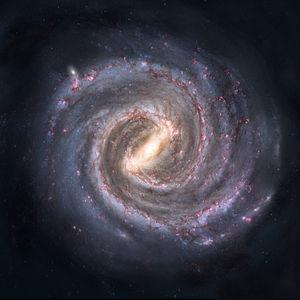
La Première Fondation, souvent appelée Fondation, est le principal protagoniste du Cycle de Fondation d'Isaac Asimov, qui suit toute son évolution sur une période de 500 ans.
Dans le Cycle de l'Empire et le Cycle de Fondation d'Isaac Asimov, l'Empire galactique, aussi appelé Empire ou Premier Empire galactique à partir de l'Interrègne, est un Empire autocratique millénaire fortement unitaire, subdivisé mais surtout centralisé autour de sa planète-capitale Trantor, œcumenopole de 40 milliards d'habitants. Cet Empire a fortement été inspiré par l'Empire romain, que ce soit dans sa taille, son gouvernement, ou encore son effondrement et ses causes.